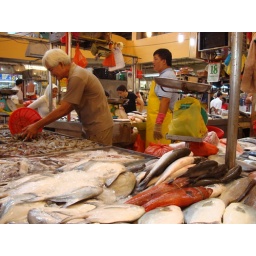
fish market in singapore